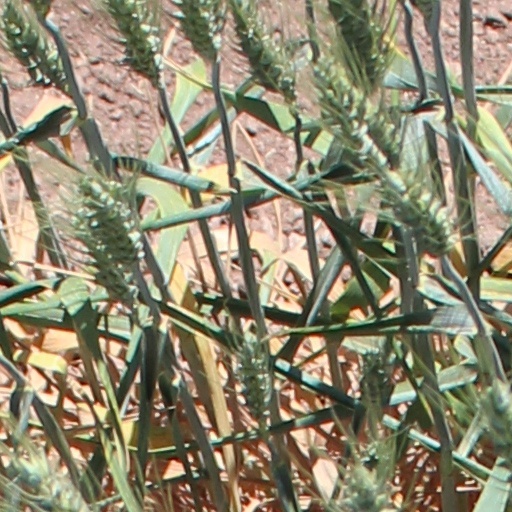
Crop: wheat